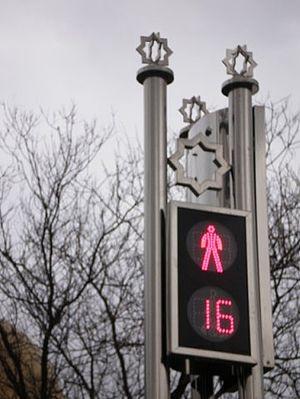
L'électricité existe depuis les débuts de l'univers qui est composé, selon des principes physiques, de « matière ». Son histoire vue par les hommes remonte aux débuts de l'humanité, car l'électricité est partout présente, très discrète la majorité du temps. Elle se manifeste parfois de manière très spectaculaire et brutale : par exemple sous forme d'éclairs associés au tonnerre et à des destructions.